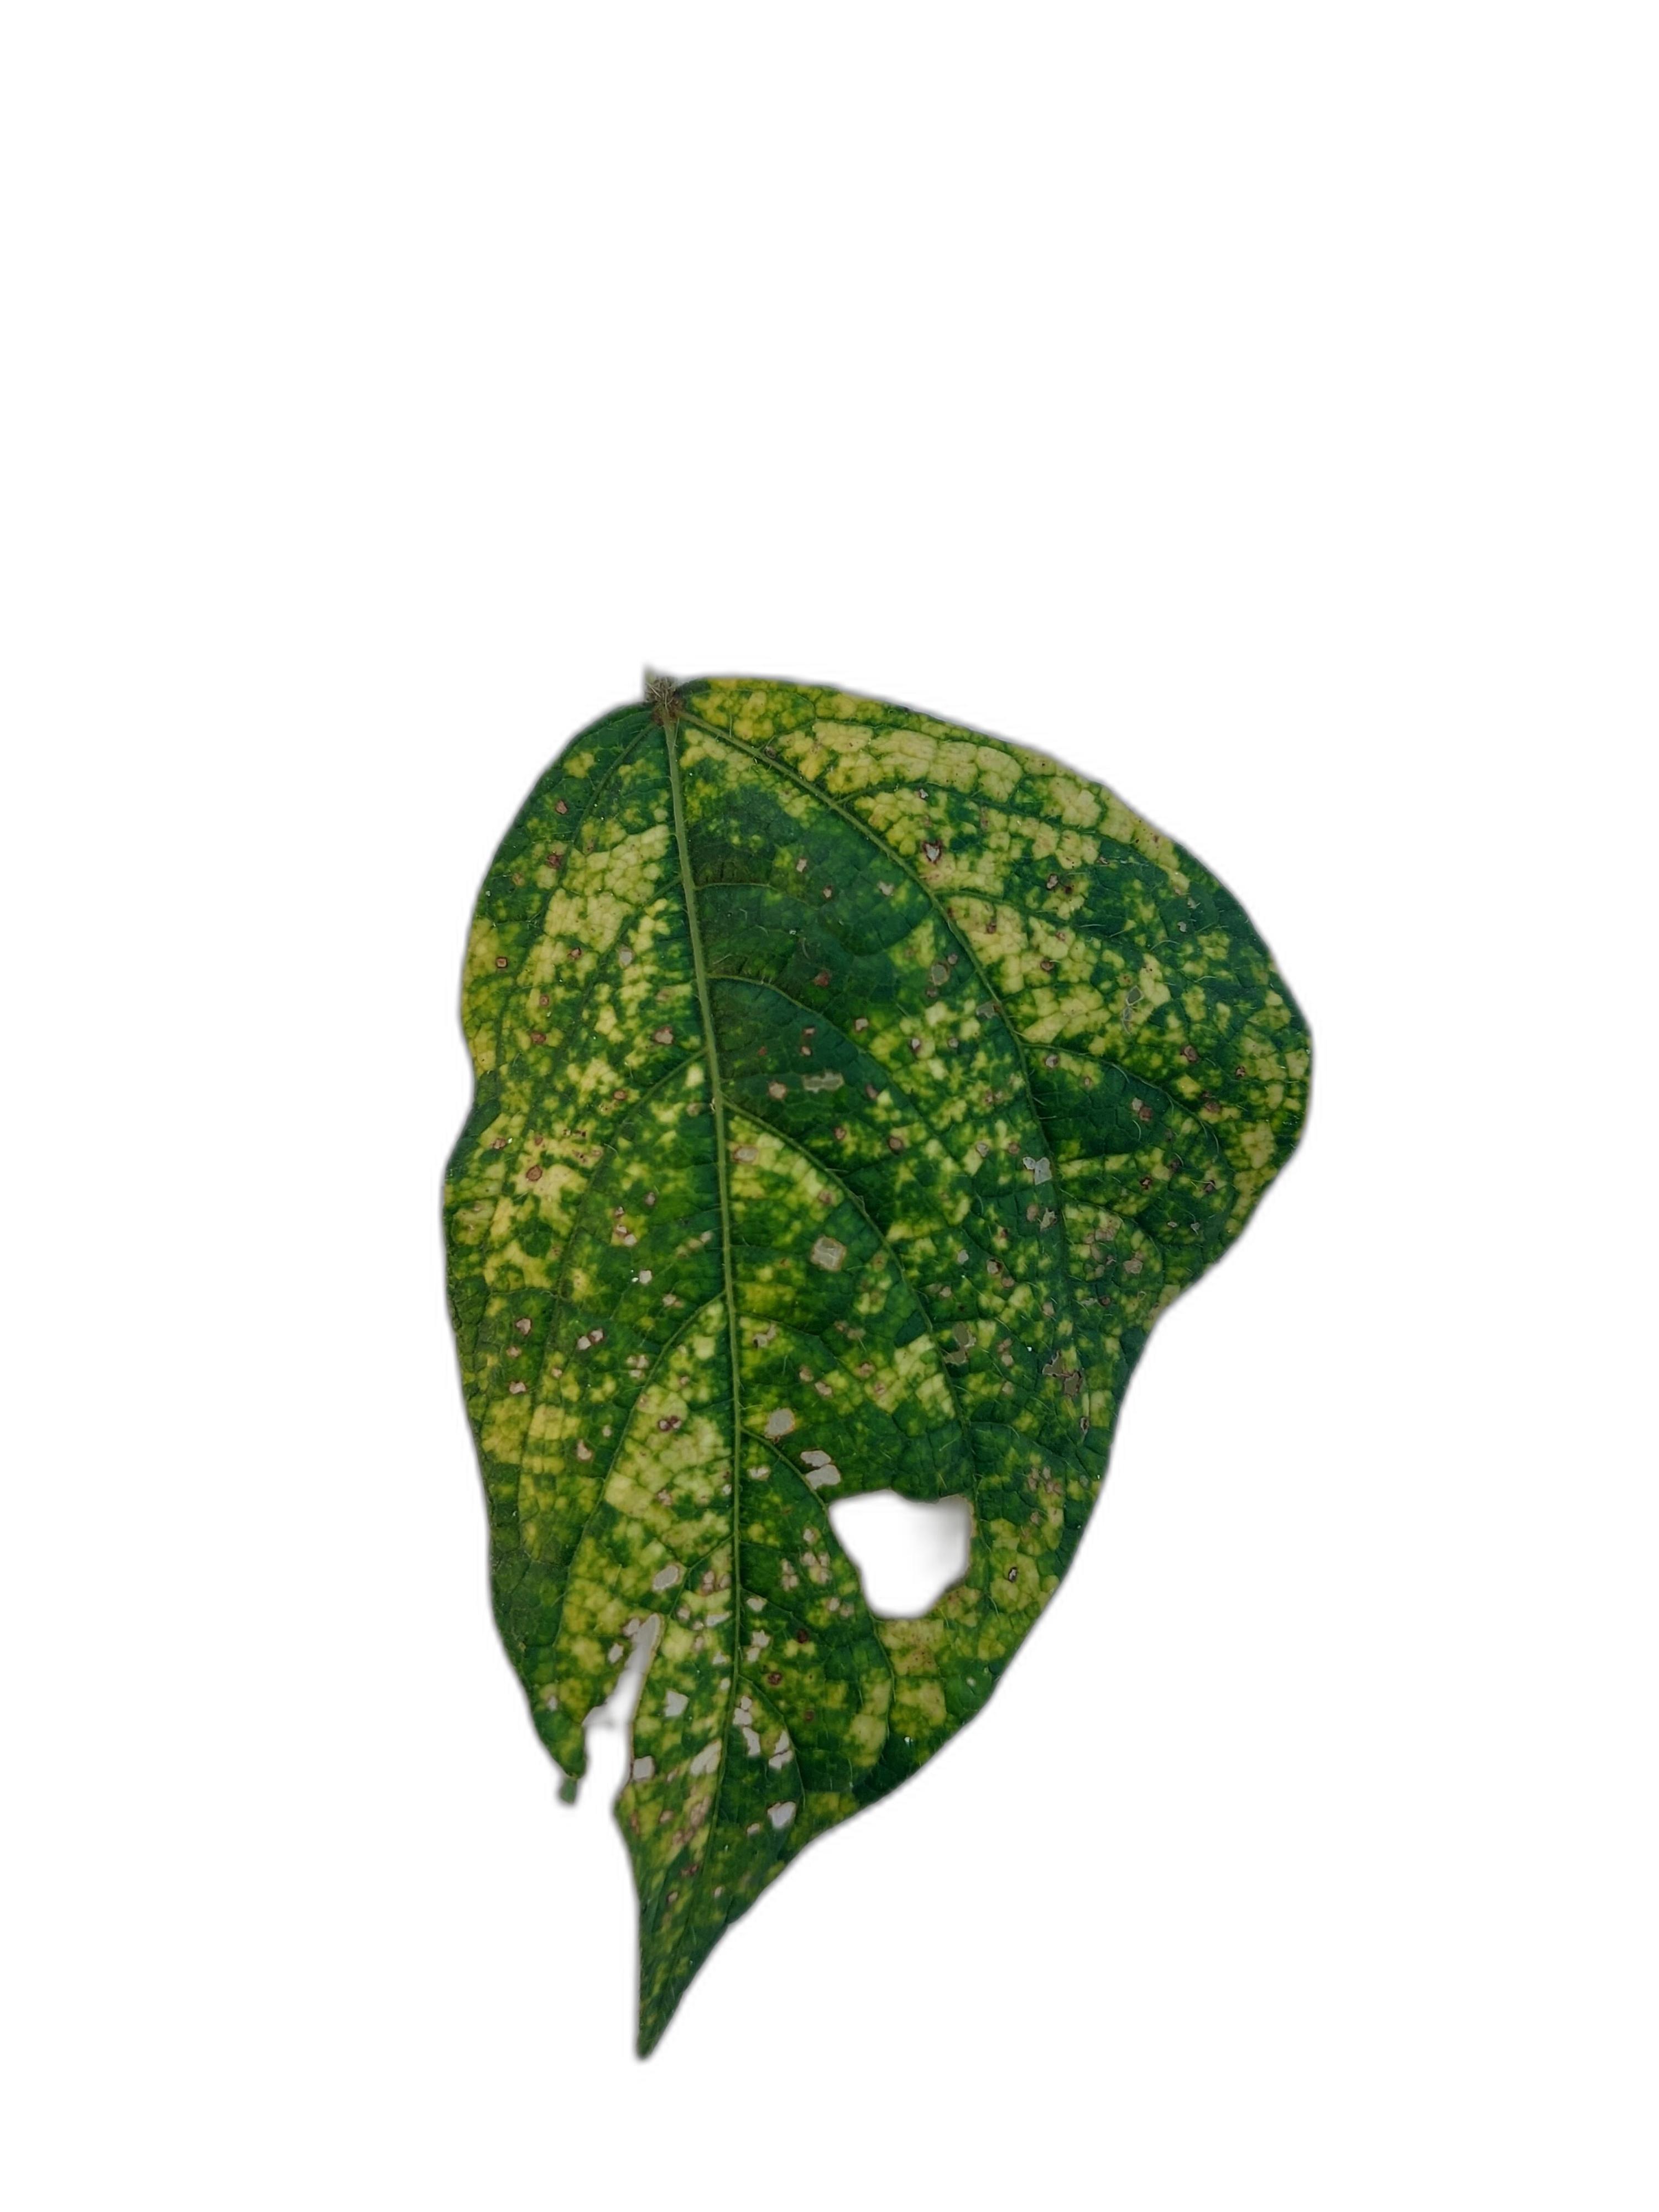
Label: Yellow Mosaic